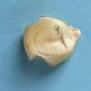
Maize quality: Bad